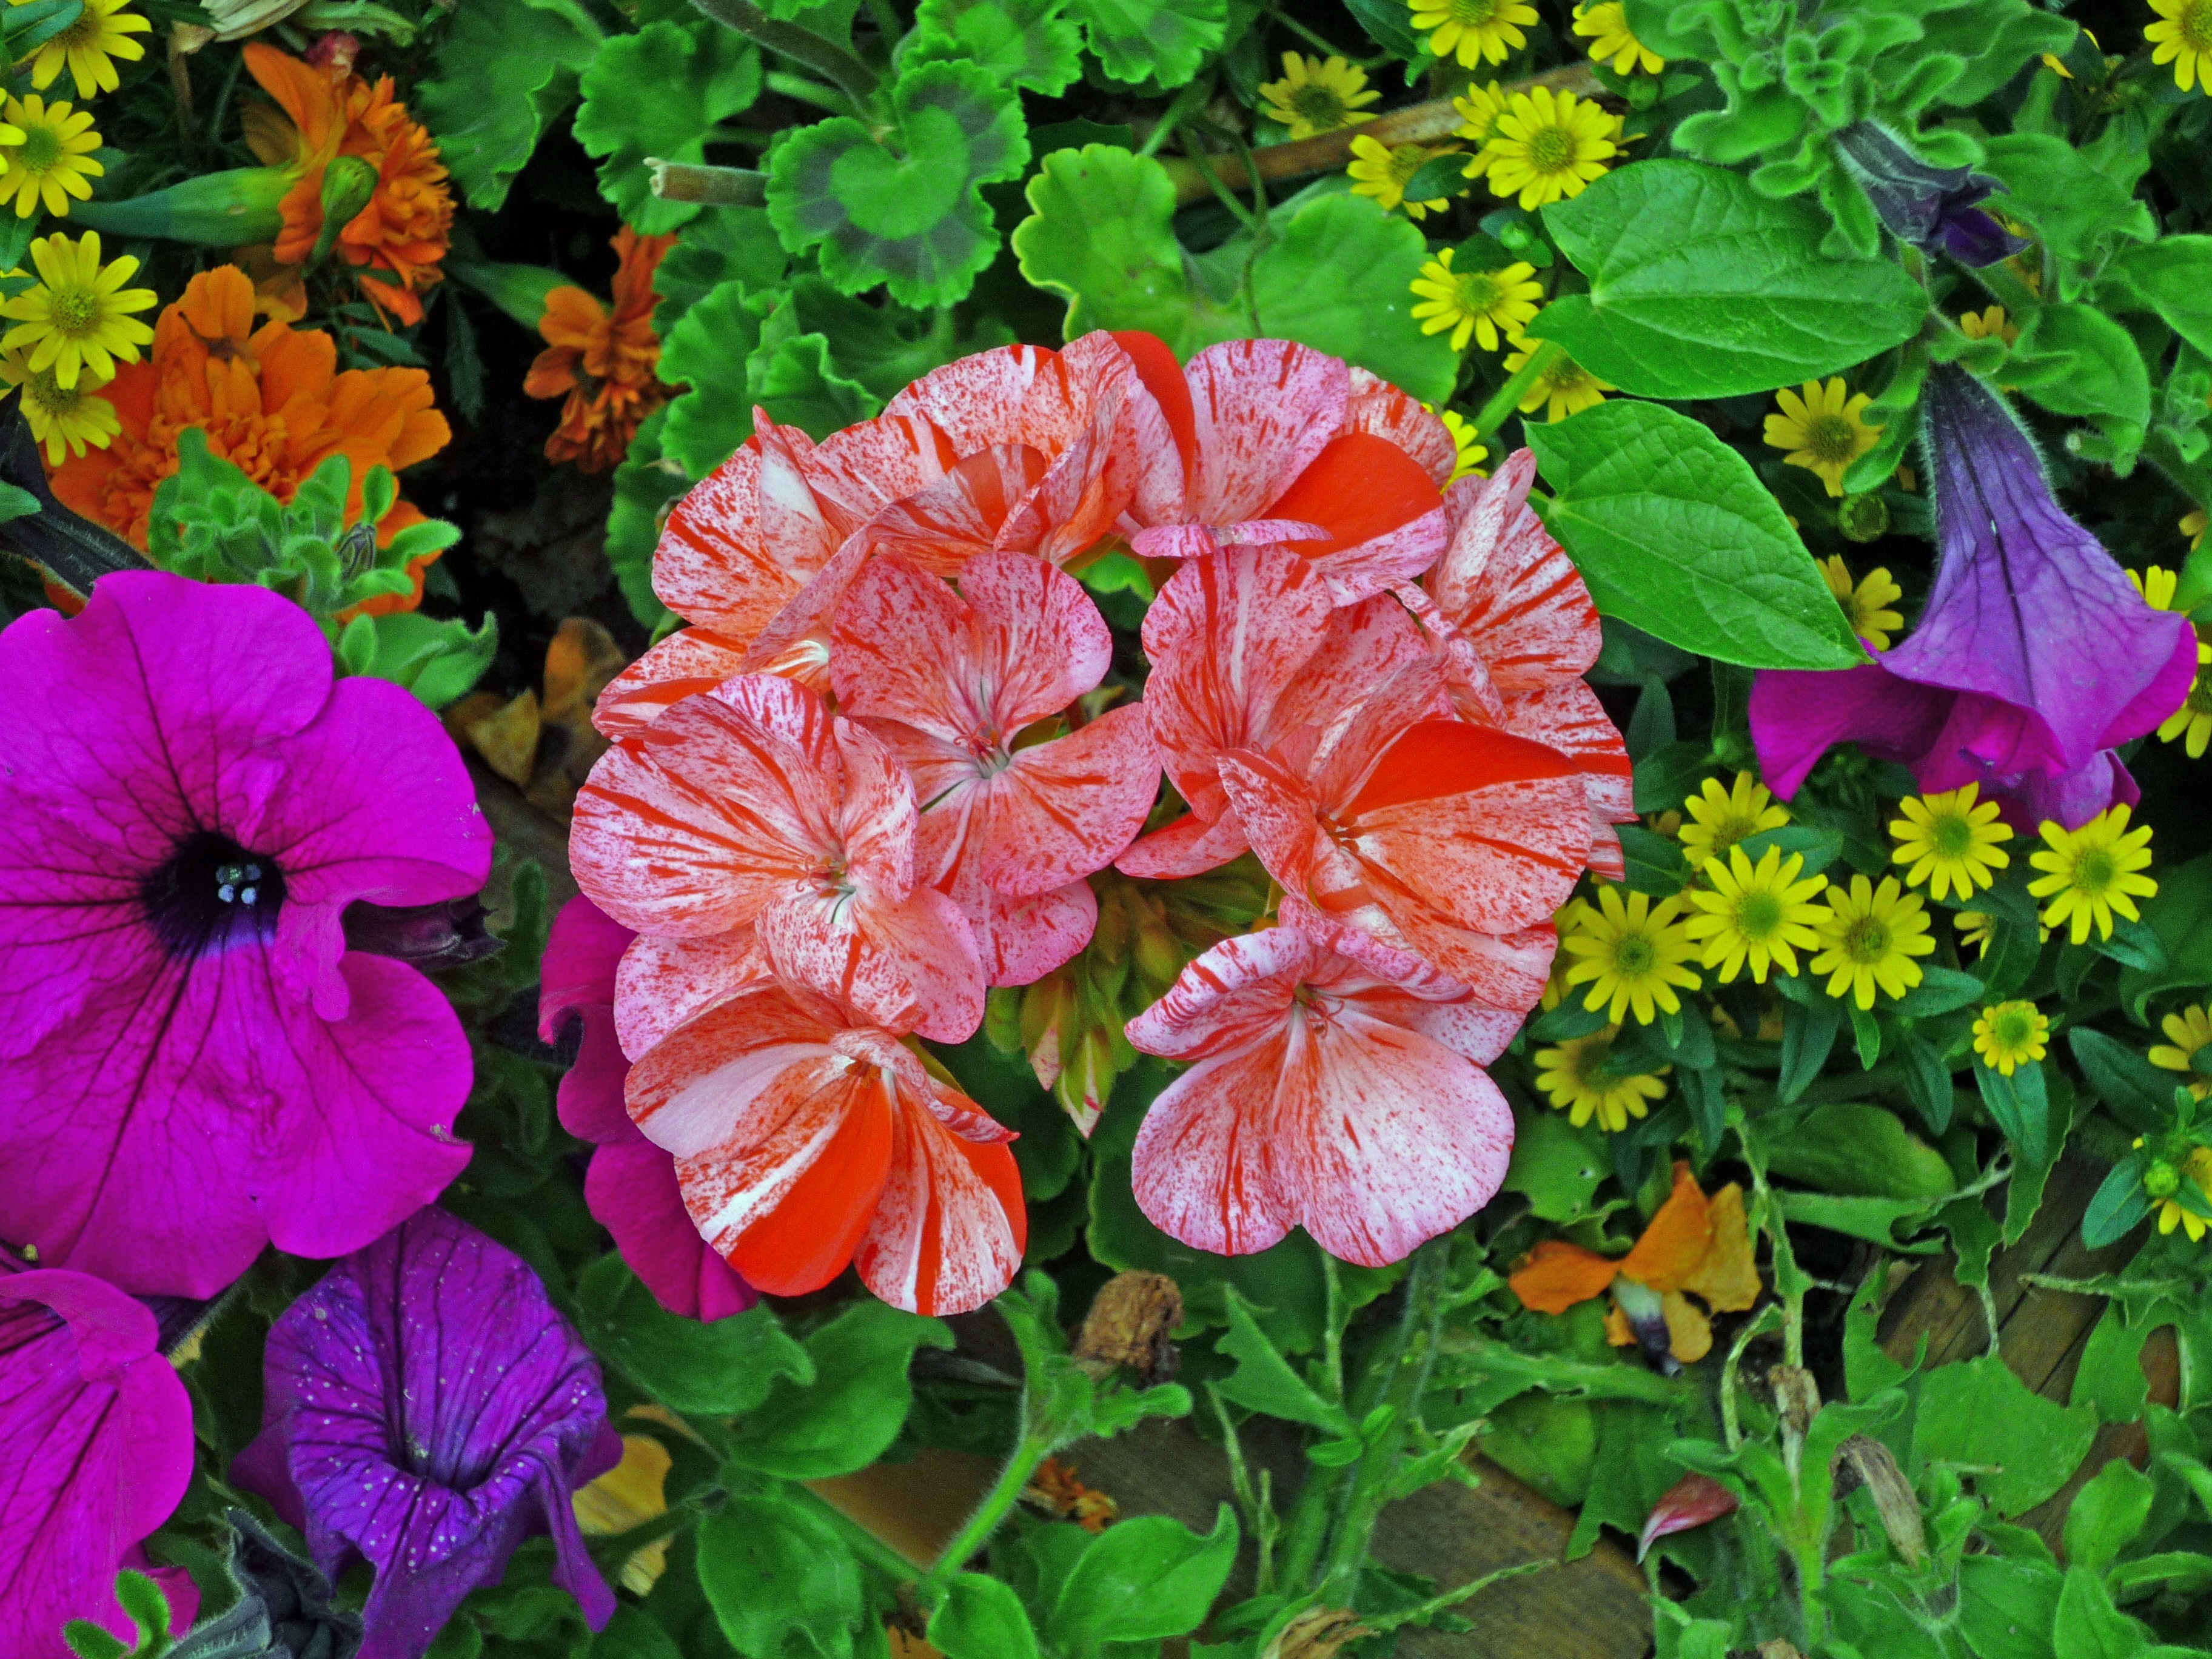
nature, blossom, plant, flower, bloom, botany, flora, flowers, geranium, shrub, flowering plant, annual plant, land plant, violet family